Jim Justice

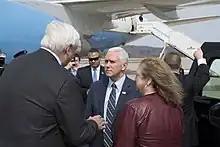
Jim and Cathy Justice with Vice President Mike Pence in March 2017

Justice took office as governor on January 16, 2017. He is known for using colorful metaphors and digs at political opponents.